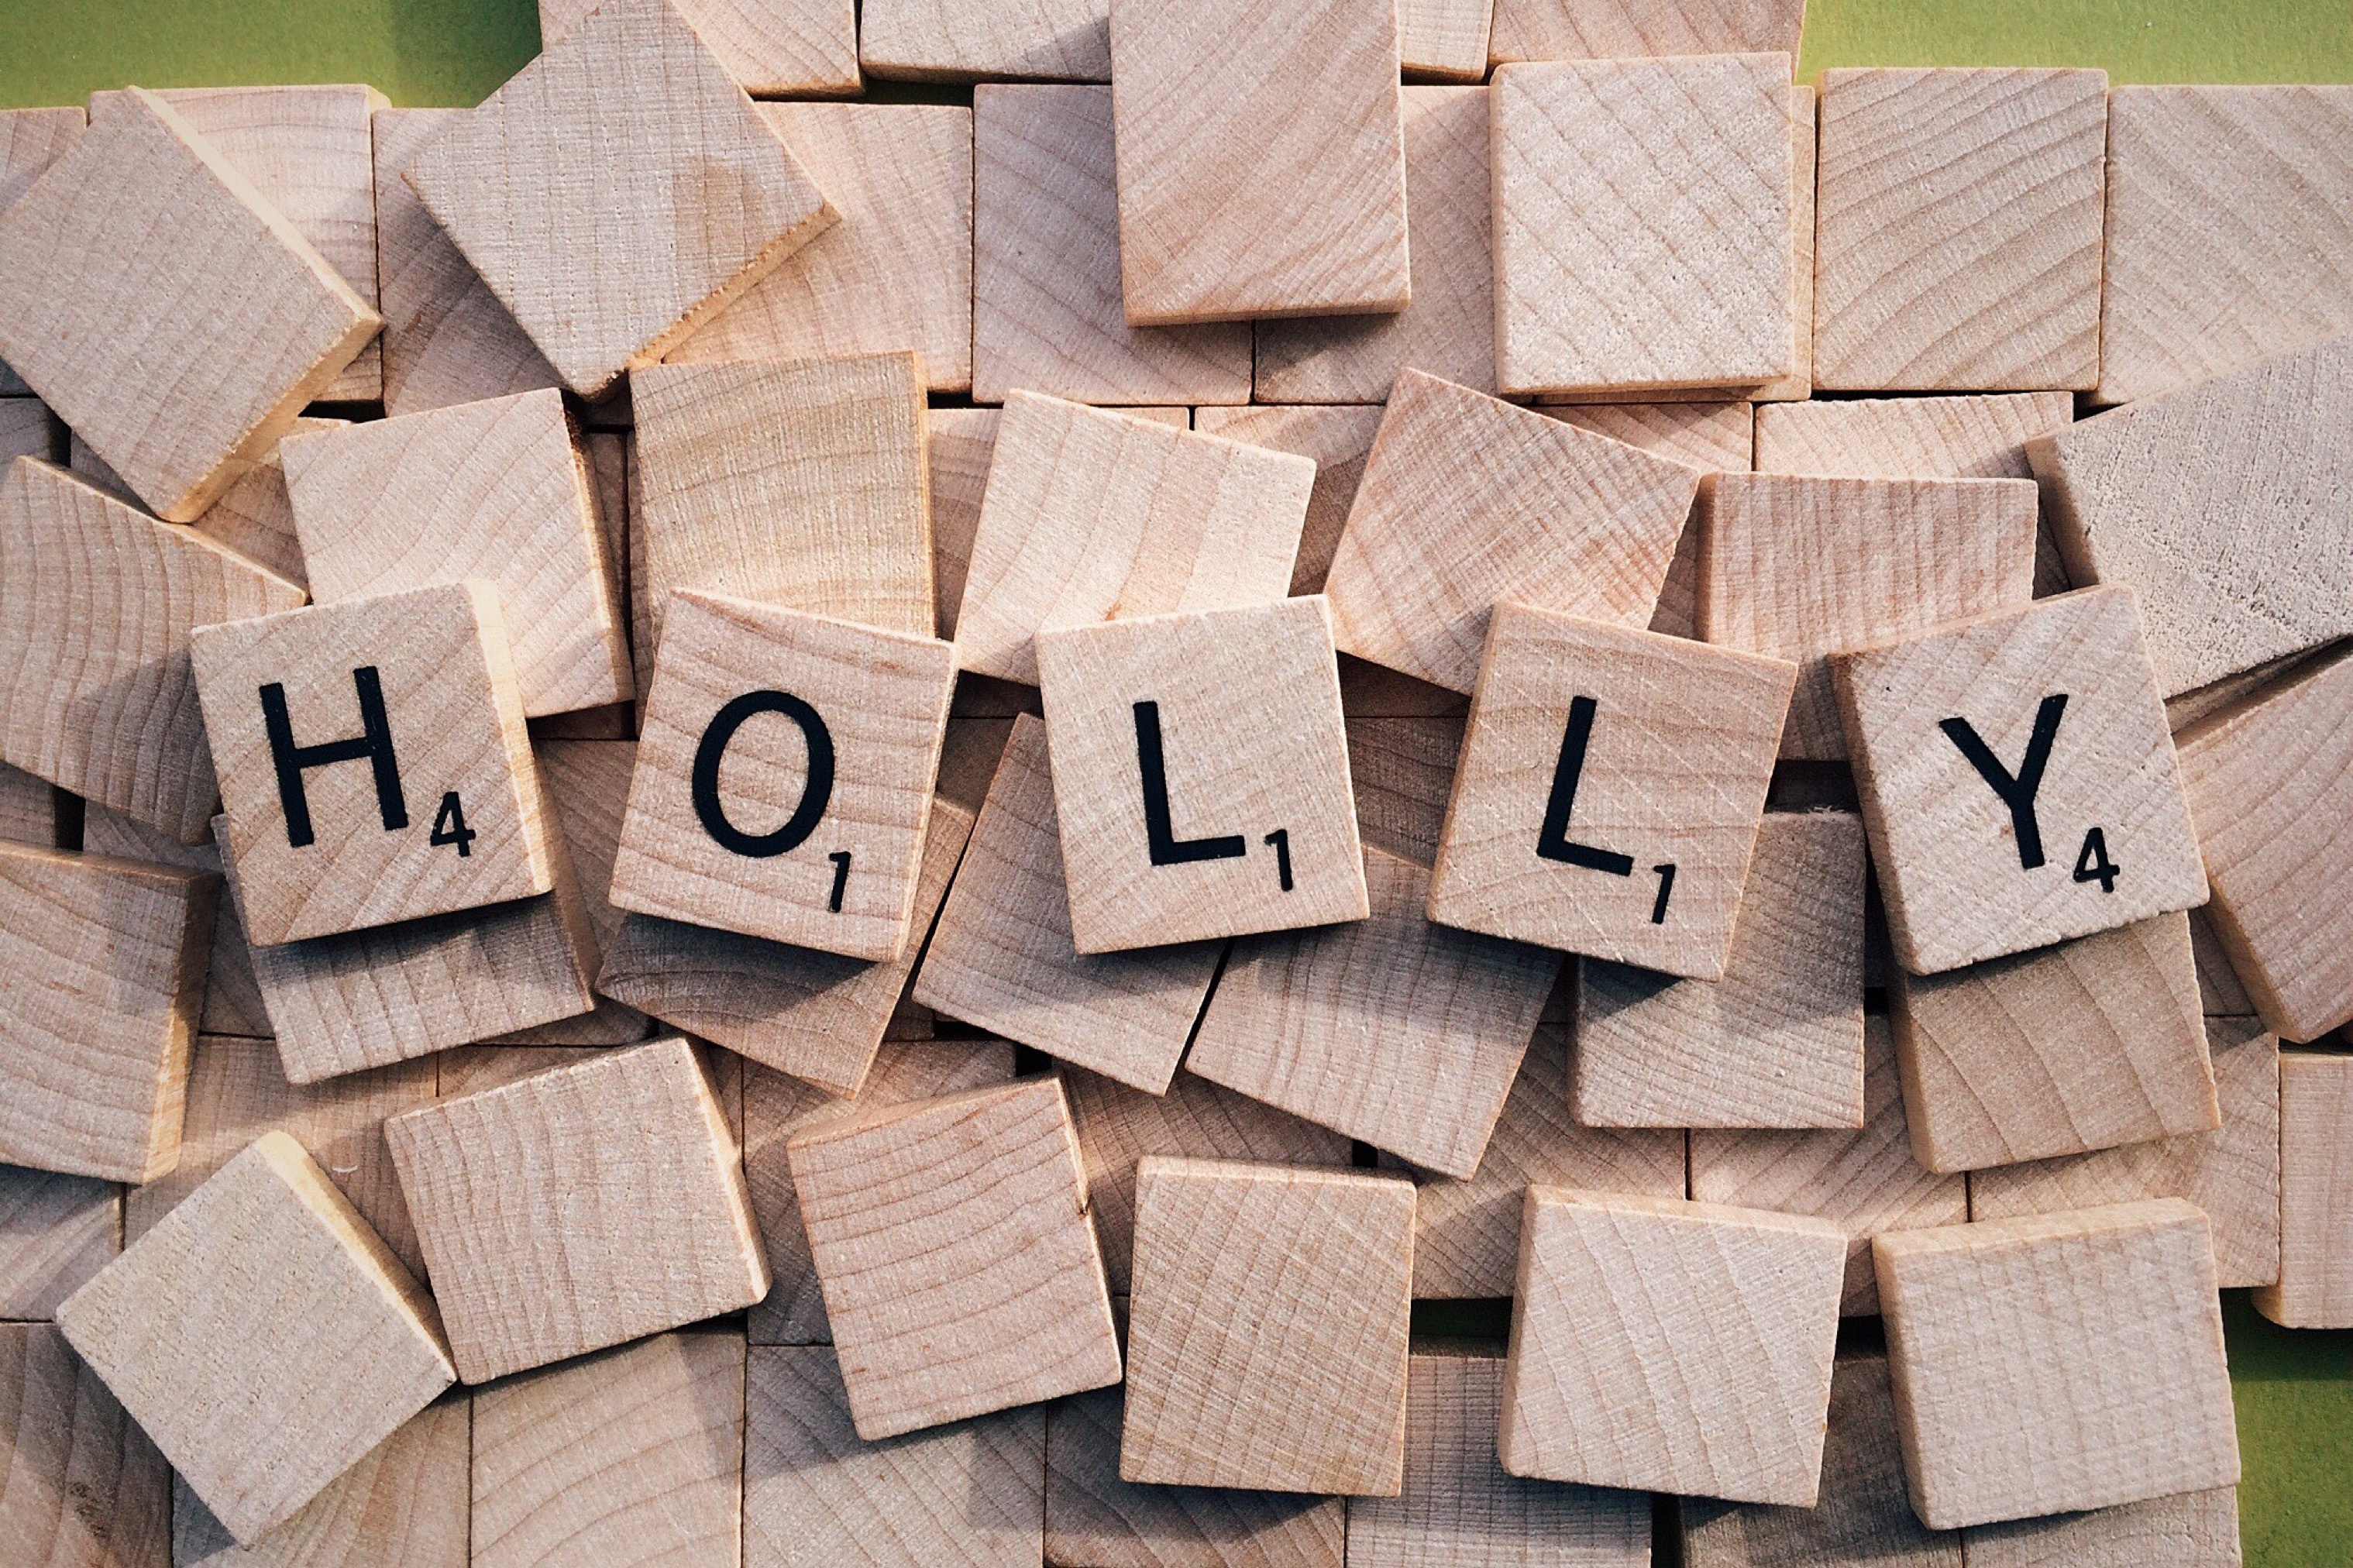
wood, number, tile, brick, christmas, toy, scrabble, font, holly, art, letters, cardboard, flooring